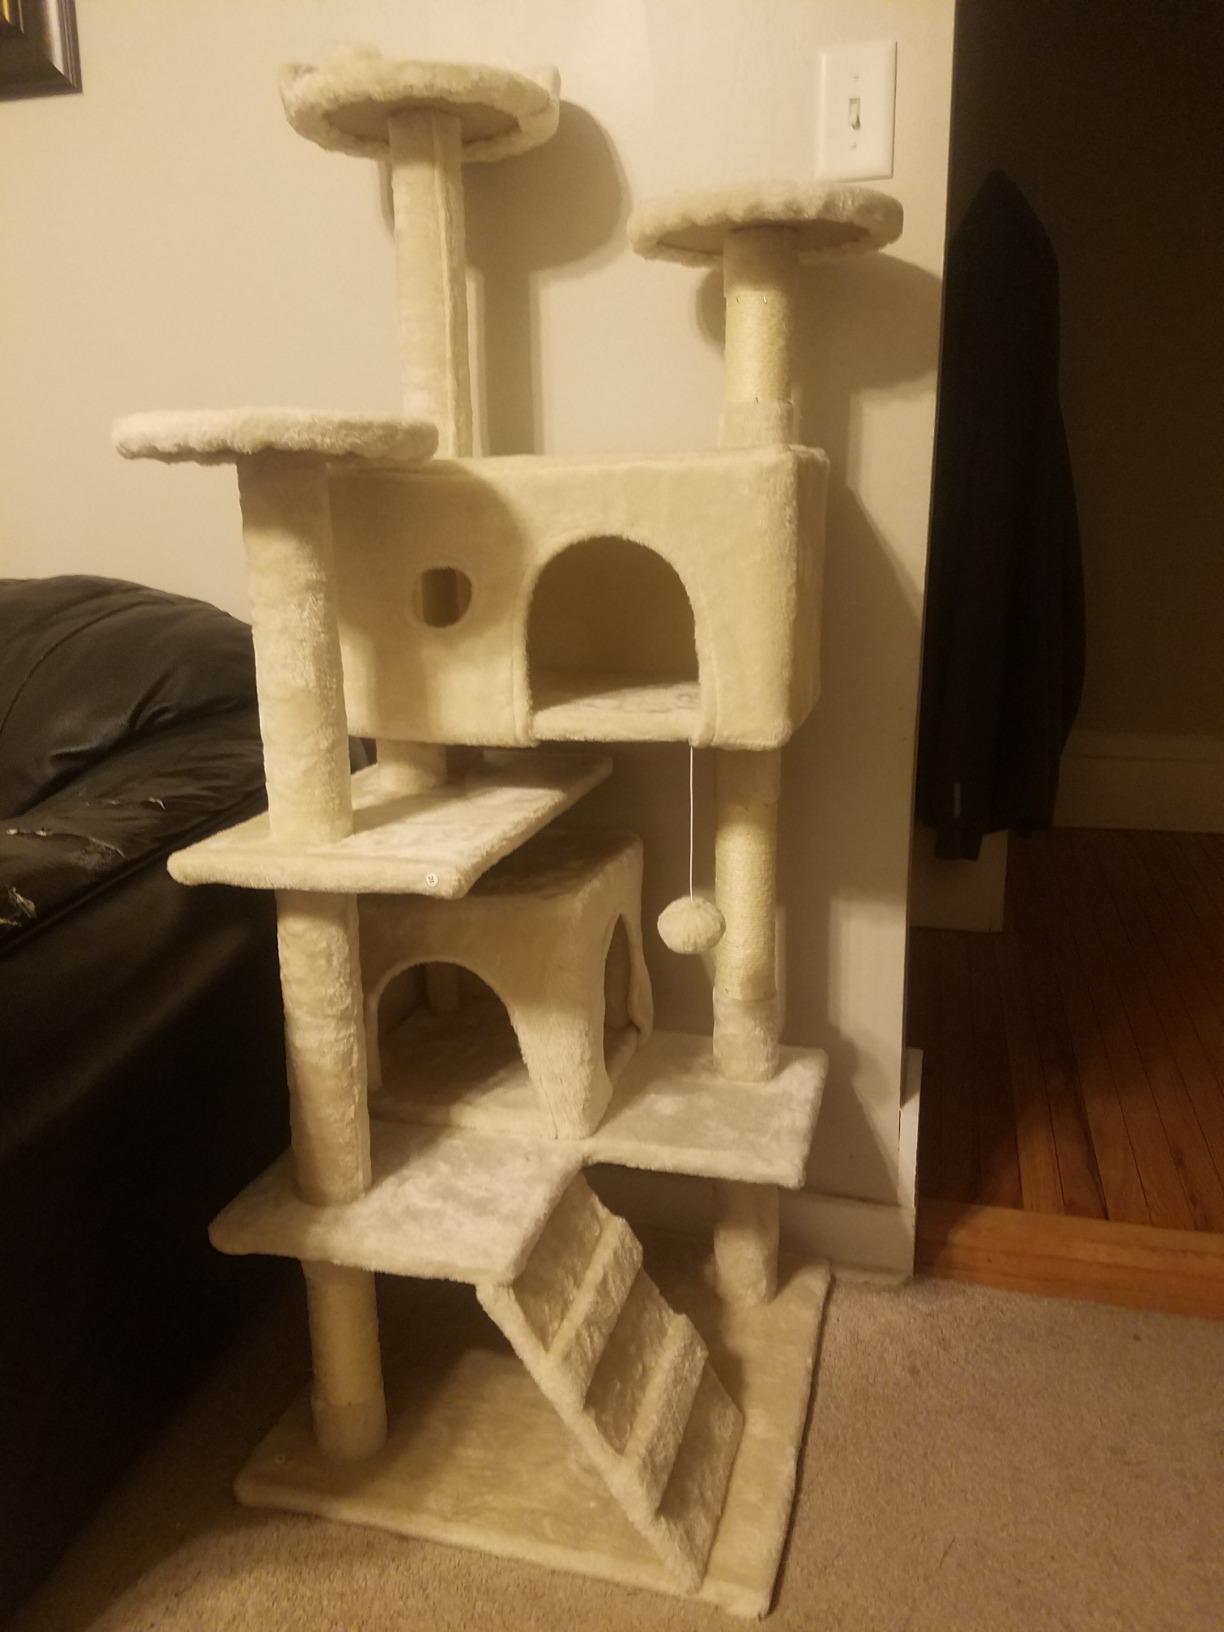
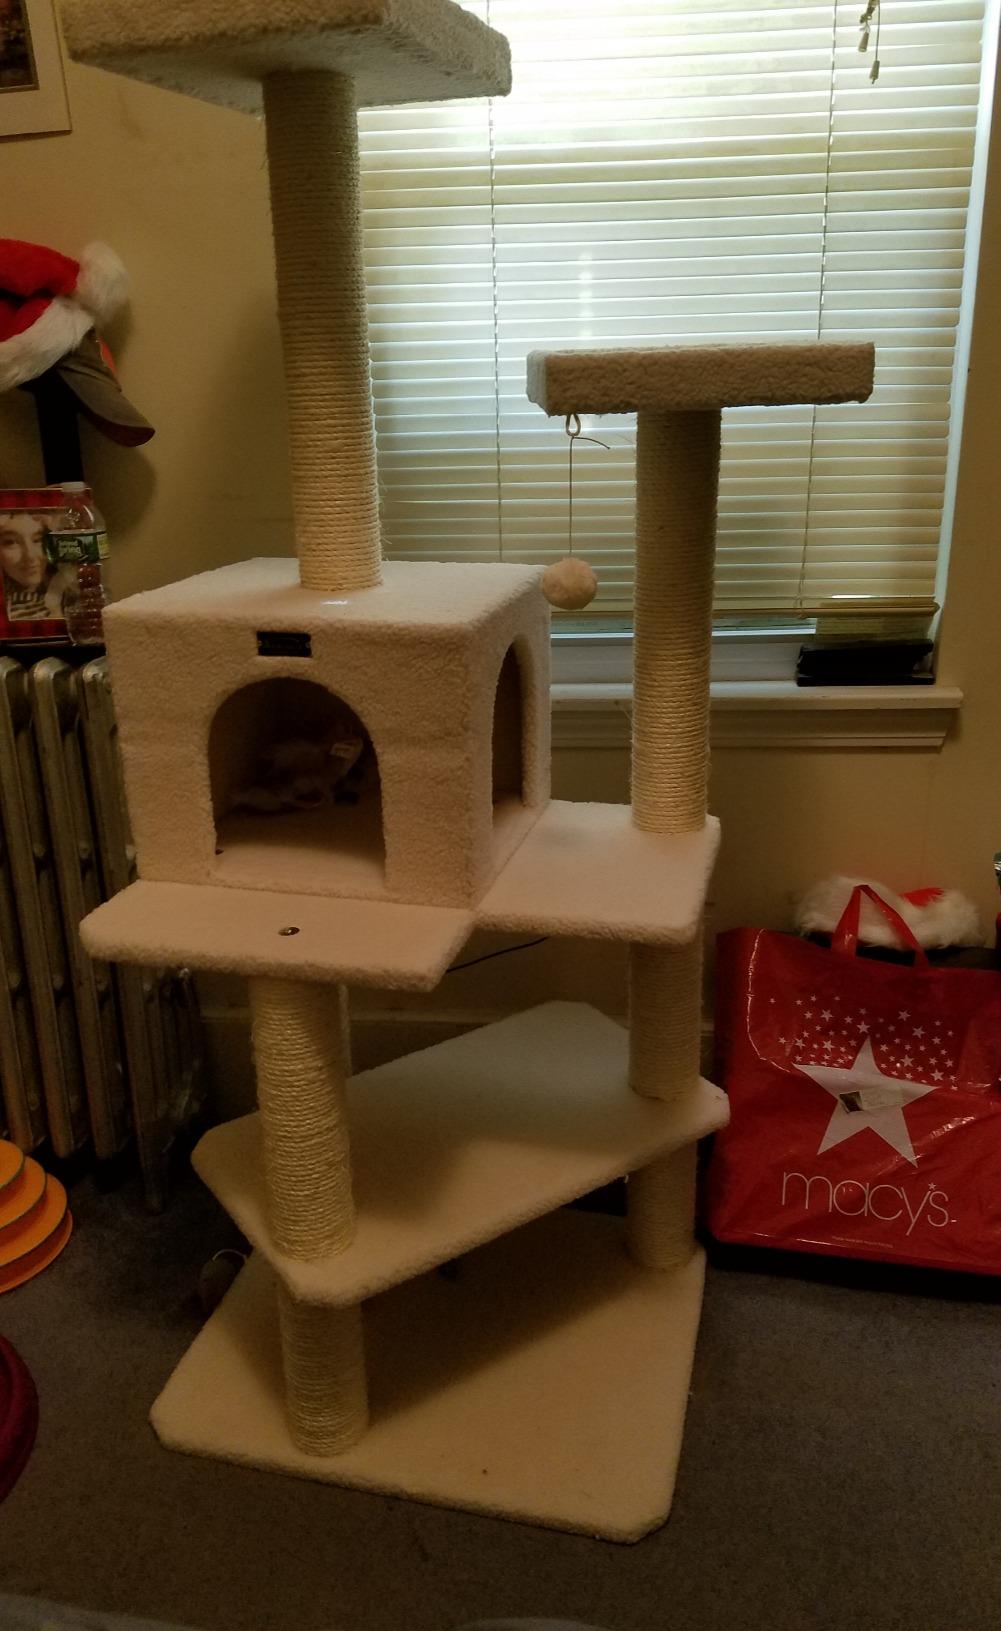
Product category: items_cat tree
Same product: no